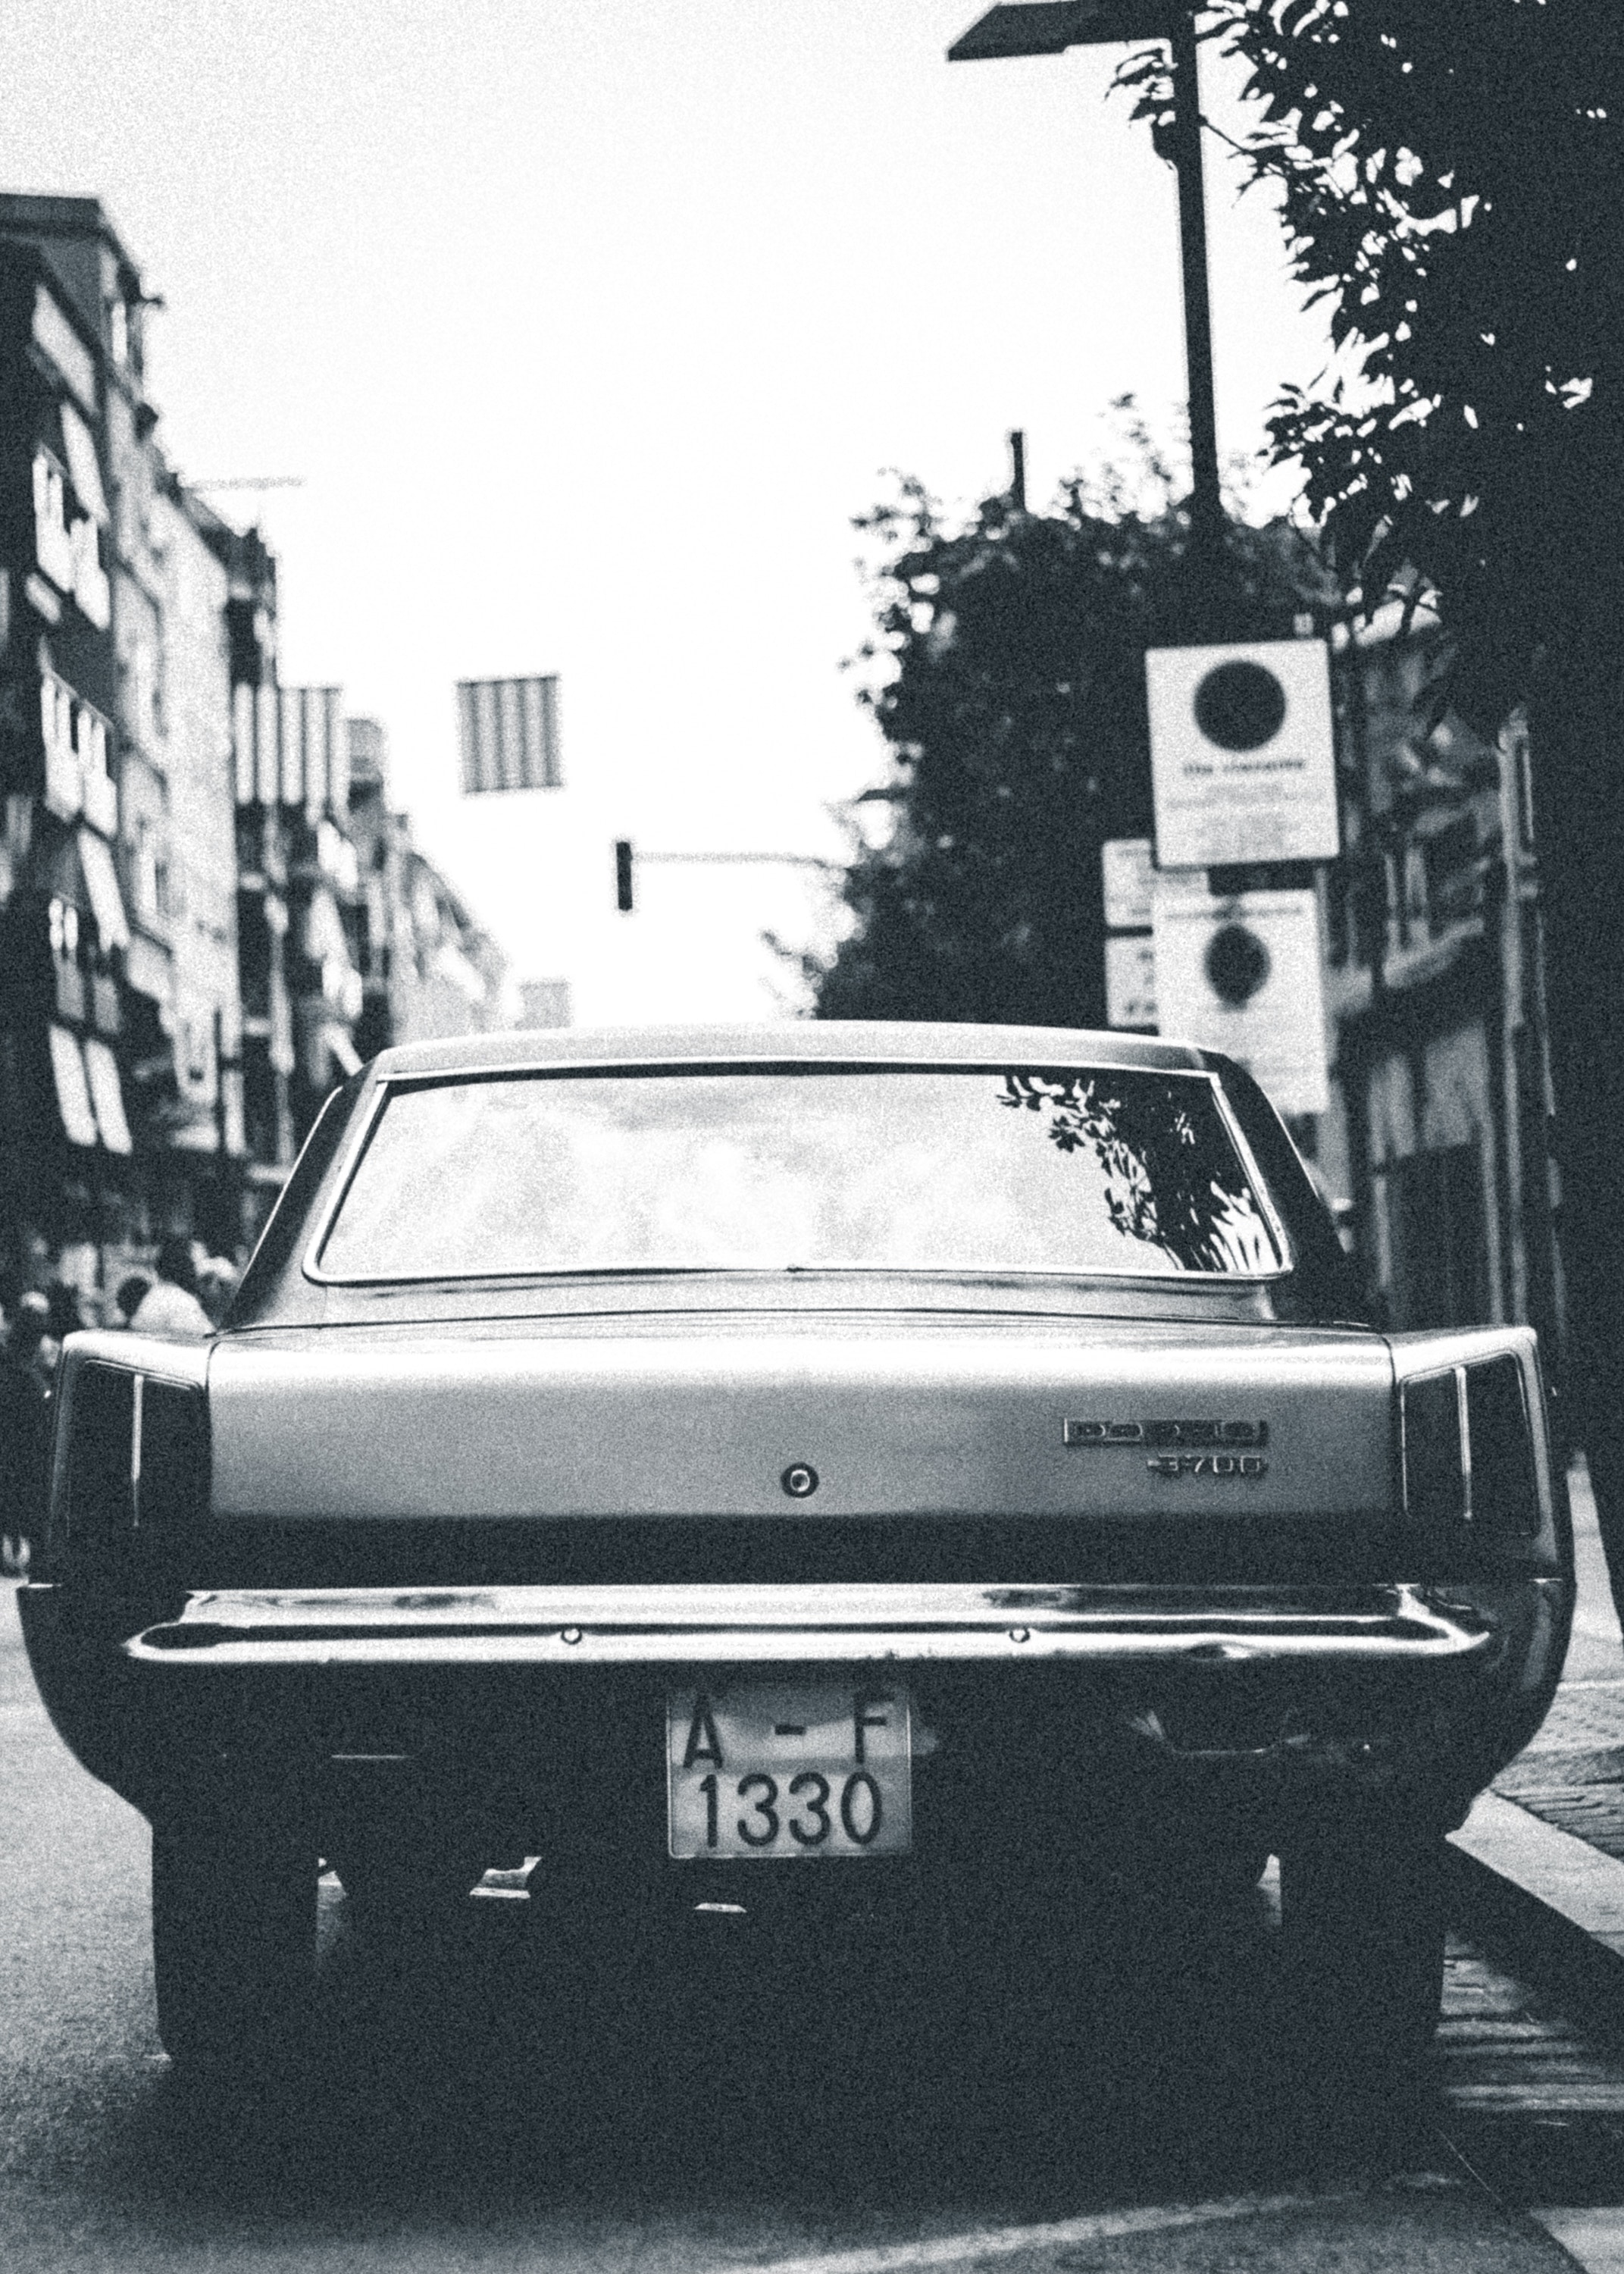
land vehicle, vehicle, car, classic car, sedan, coupe, classic, muscle car